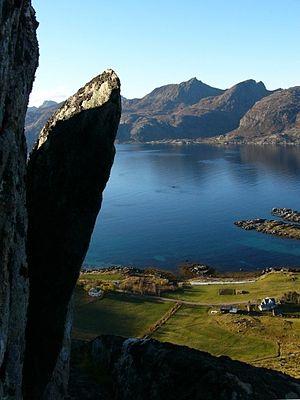
Vestvågøy est une commune de Norvège, située dans l'archipel des îles Lofoten. Elle occupe en grande partie l'île de Vestvåg, ainsi que quelques îles et îlots aux alentours de cette dernière.